Mount Pleasant National Guard Armory

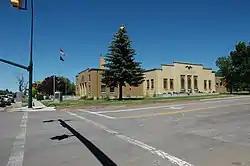
Photo from 2011

The Mount Pleasant National Guard Armory, at 10 N. State in Mount Pleasant, Utah, was built in 1936-37 as a Works Progress Administration project. It was listed on the National Register of Historic Places in 1986. It is, in 2019, the Mount Pleasant Recreation Center.